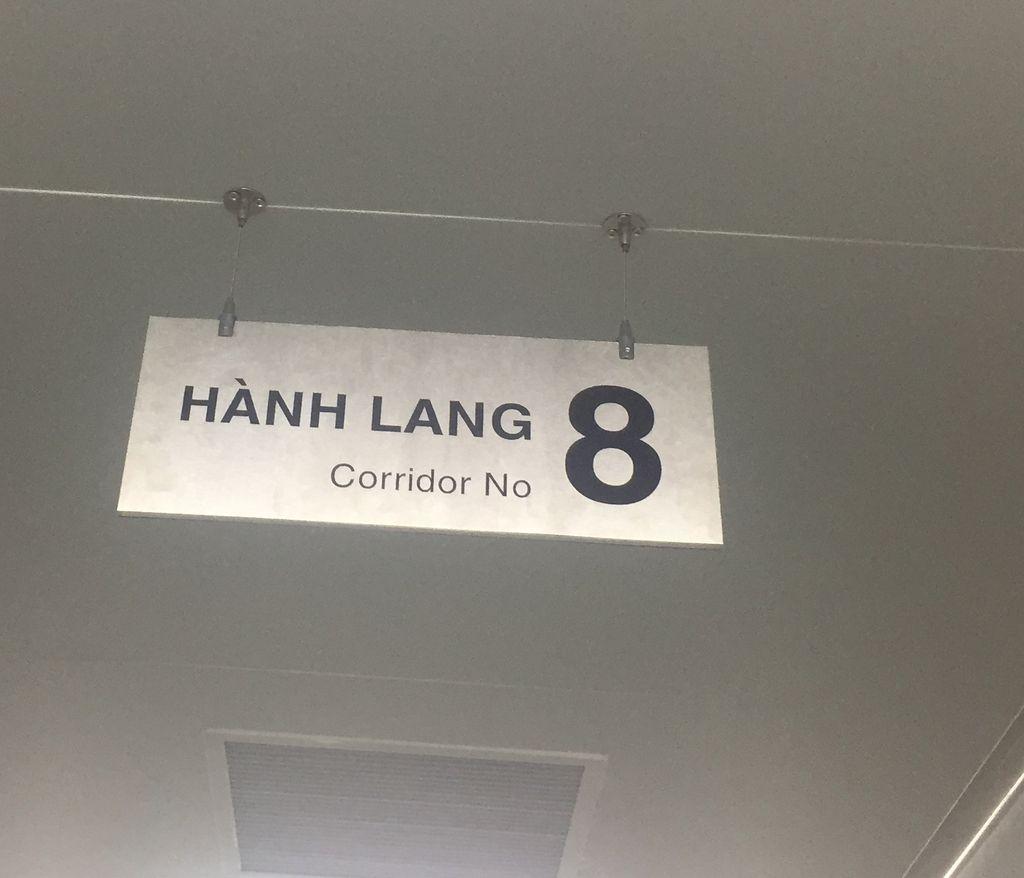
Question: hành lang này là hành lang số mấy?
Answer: là hành lang số 8